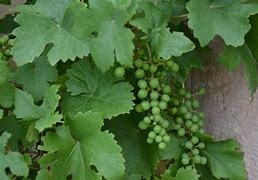
Label: grape